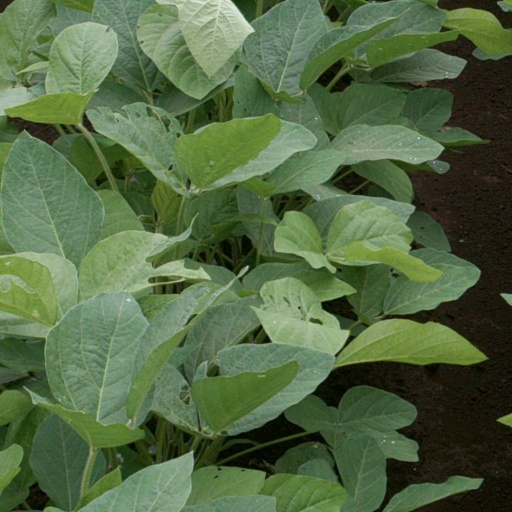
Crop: soybean